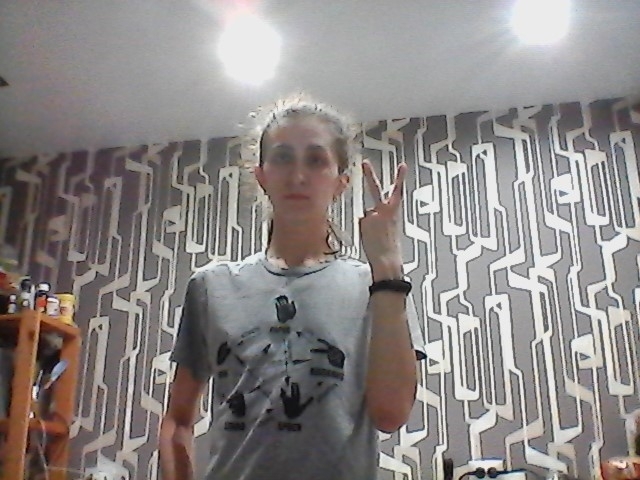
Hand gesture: peace_inverted